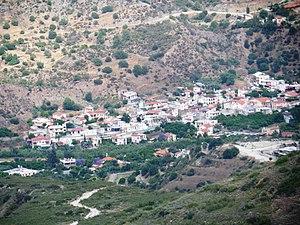
Akroúnta est un village de Chypre de plus de 405 habitants.